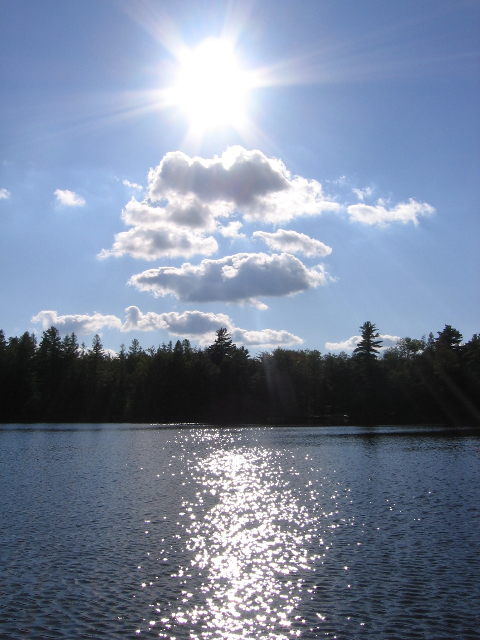
Weather: sun or clear